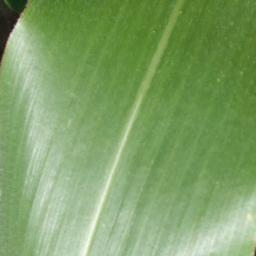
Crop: corn
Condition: (maize)_healthy